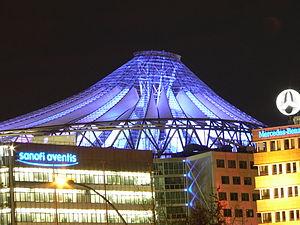
Le Sony-Center situé sur la Potsdamer Platz fait partie des nouveaux quartiers de construction les plus impressionnants de Berlin. Il est l'œuvre de l'architecte germano-américain Helmut Jahn et sa construction a duré de 1996 à 2000. Le bâtiment est éclairé par l'artiste plasticien Yann Kersalé.